Isham Randolph of Dungeness

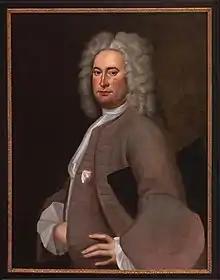

Isham Randolph (February 24, 1687 – November 2, 1742) was an American planter, merchant, public official, and shipmaster. He was the maternal grandfather of United States President Thomas Jefferson.